Malheur National Wildlife Refuge

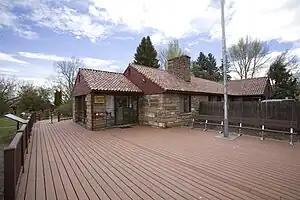
The Malheur National Wildlife Refuge headquarters were seized by armed protesters in January 2016.

Malheur National Wildlife Refuge was created on August 18, 1908 by a from President Roosevelt, under a law which allowed the president to declare game preserves on federal public land. The refuge began as a parcel surrounding Malheur Lake, Harney Lake and Mud Lake, and was originally named the Malheur Lake Refuge. In the years that followed, the refuge grew to its current size of through federal purchases and acquisitions of surrounding lands. Of its current acreage, were acquired by purchase from various willing sellers; were acquired by condemnation; were acquired by purchase from a willing seller as part of the Blitzen Valley Project in 1935; were acquired in exchange for of refuge land; were acquired by direct donation; and were already existing public domain land. The creation and expansion of this refuge involved litigation, of which two lawsuits ended in favorable Supreme Court decisions, that provide the legal foundation for its ownership and management by federal agencies.